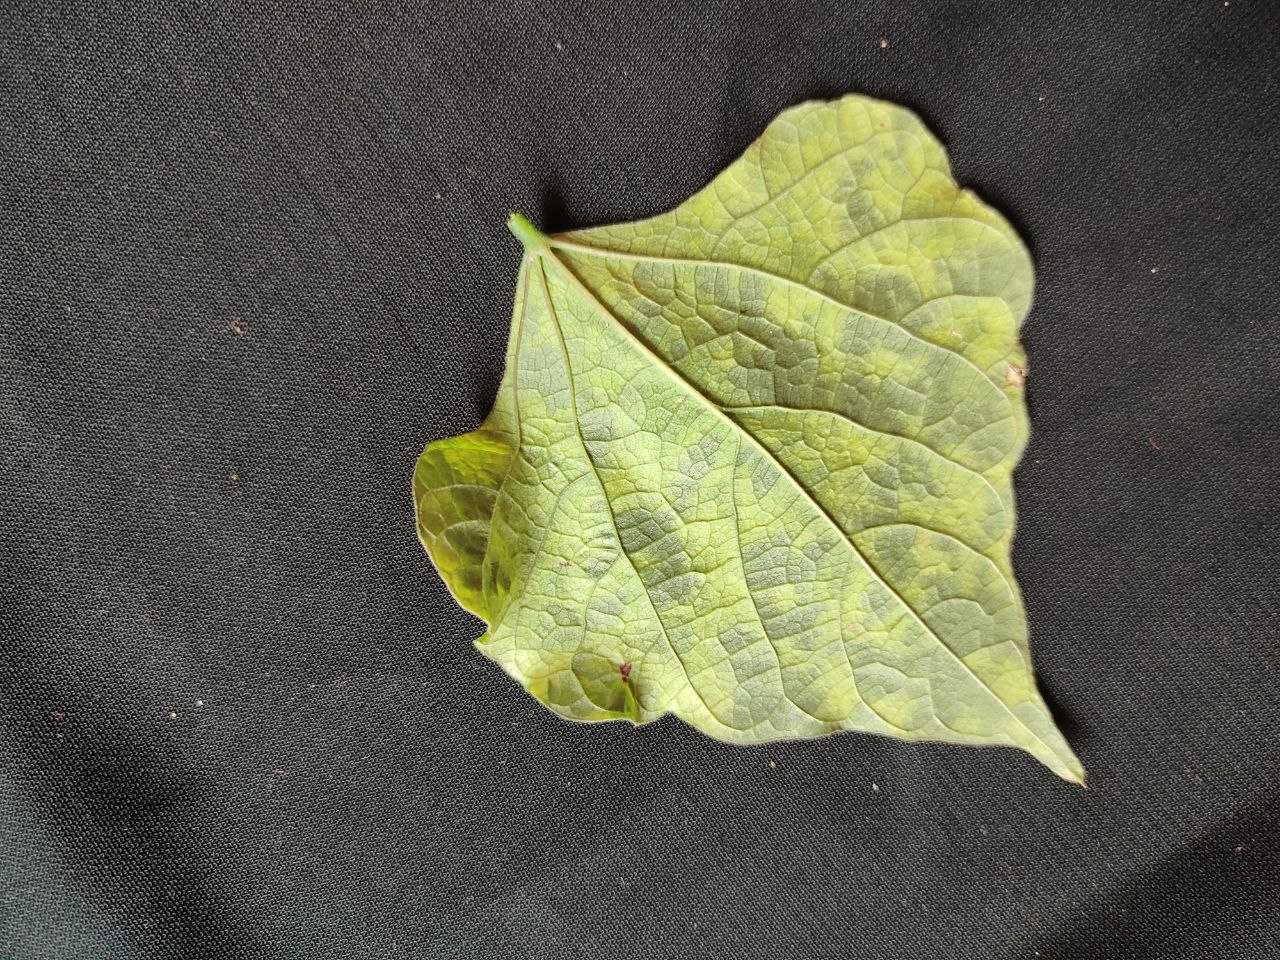
Crop: bean
Leaf condition: Mosaic Virus